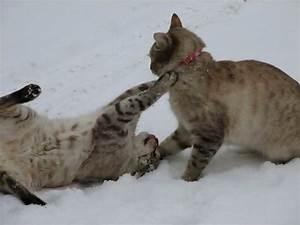
cat